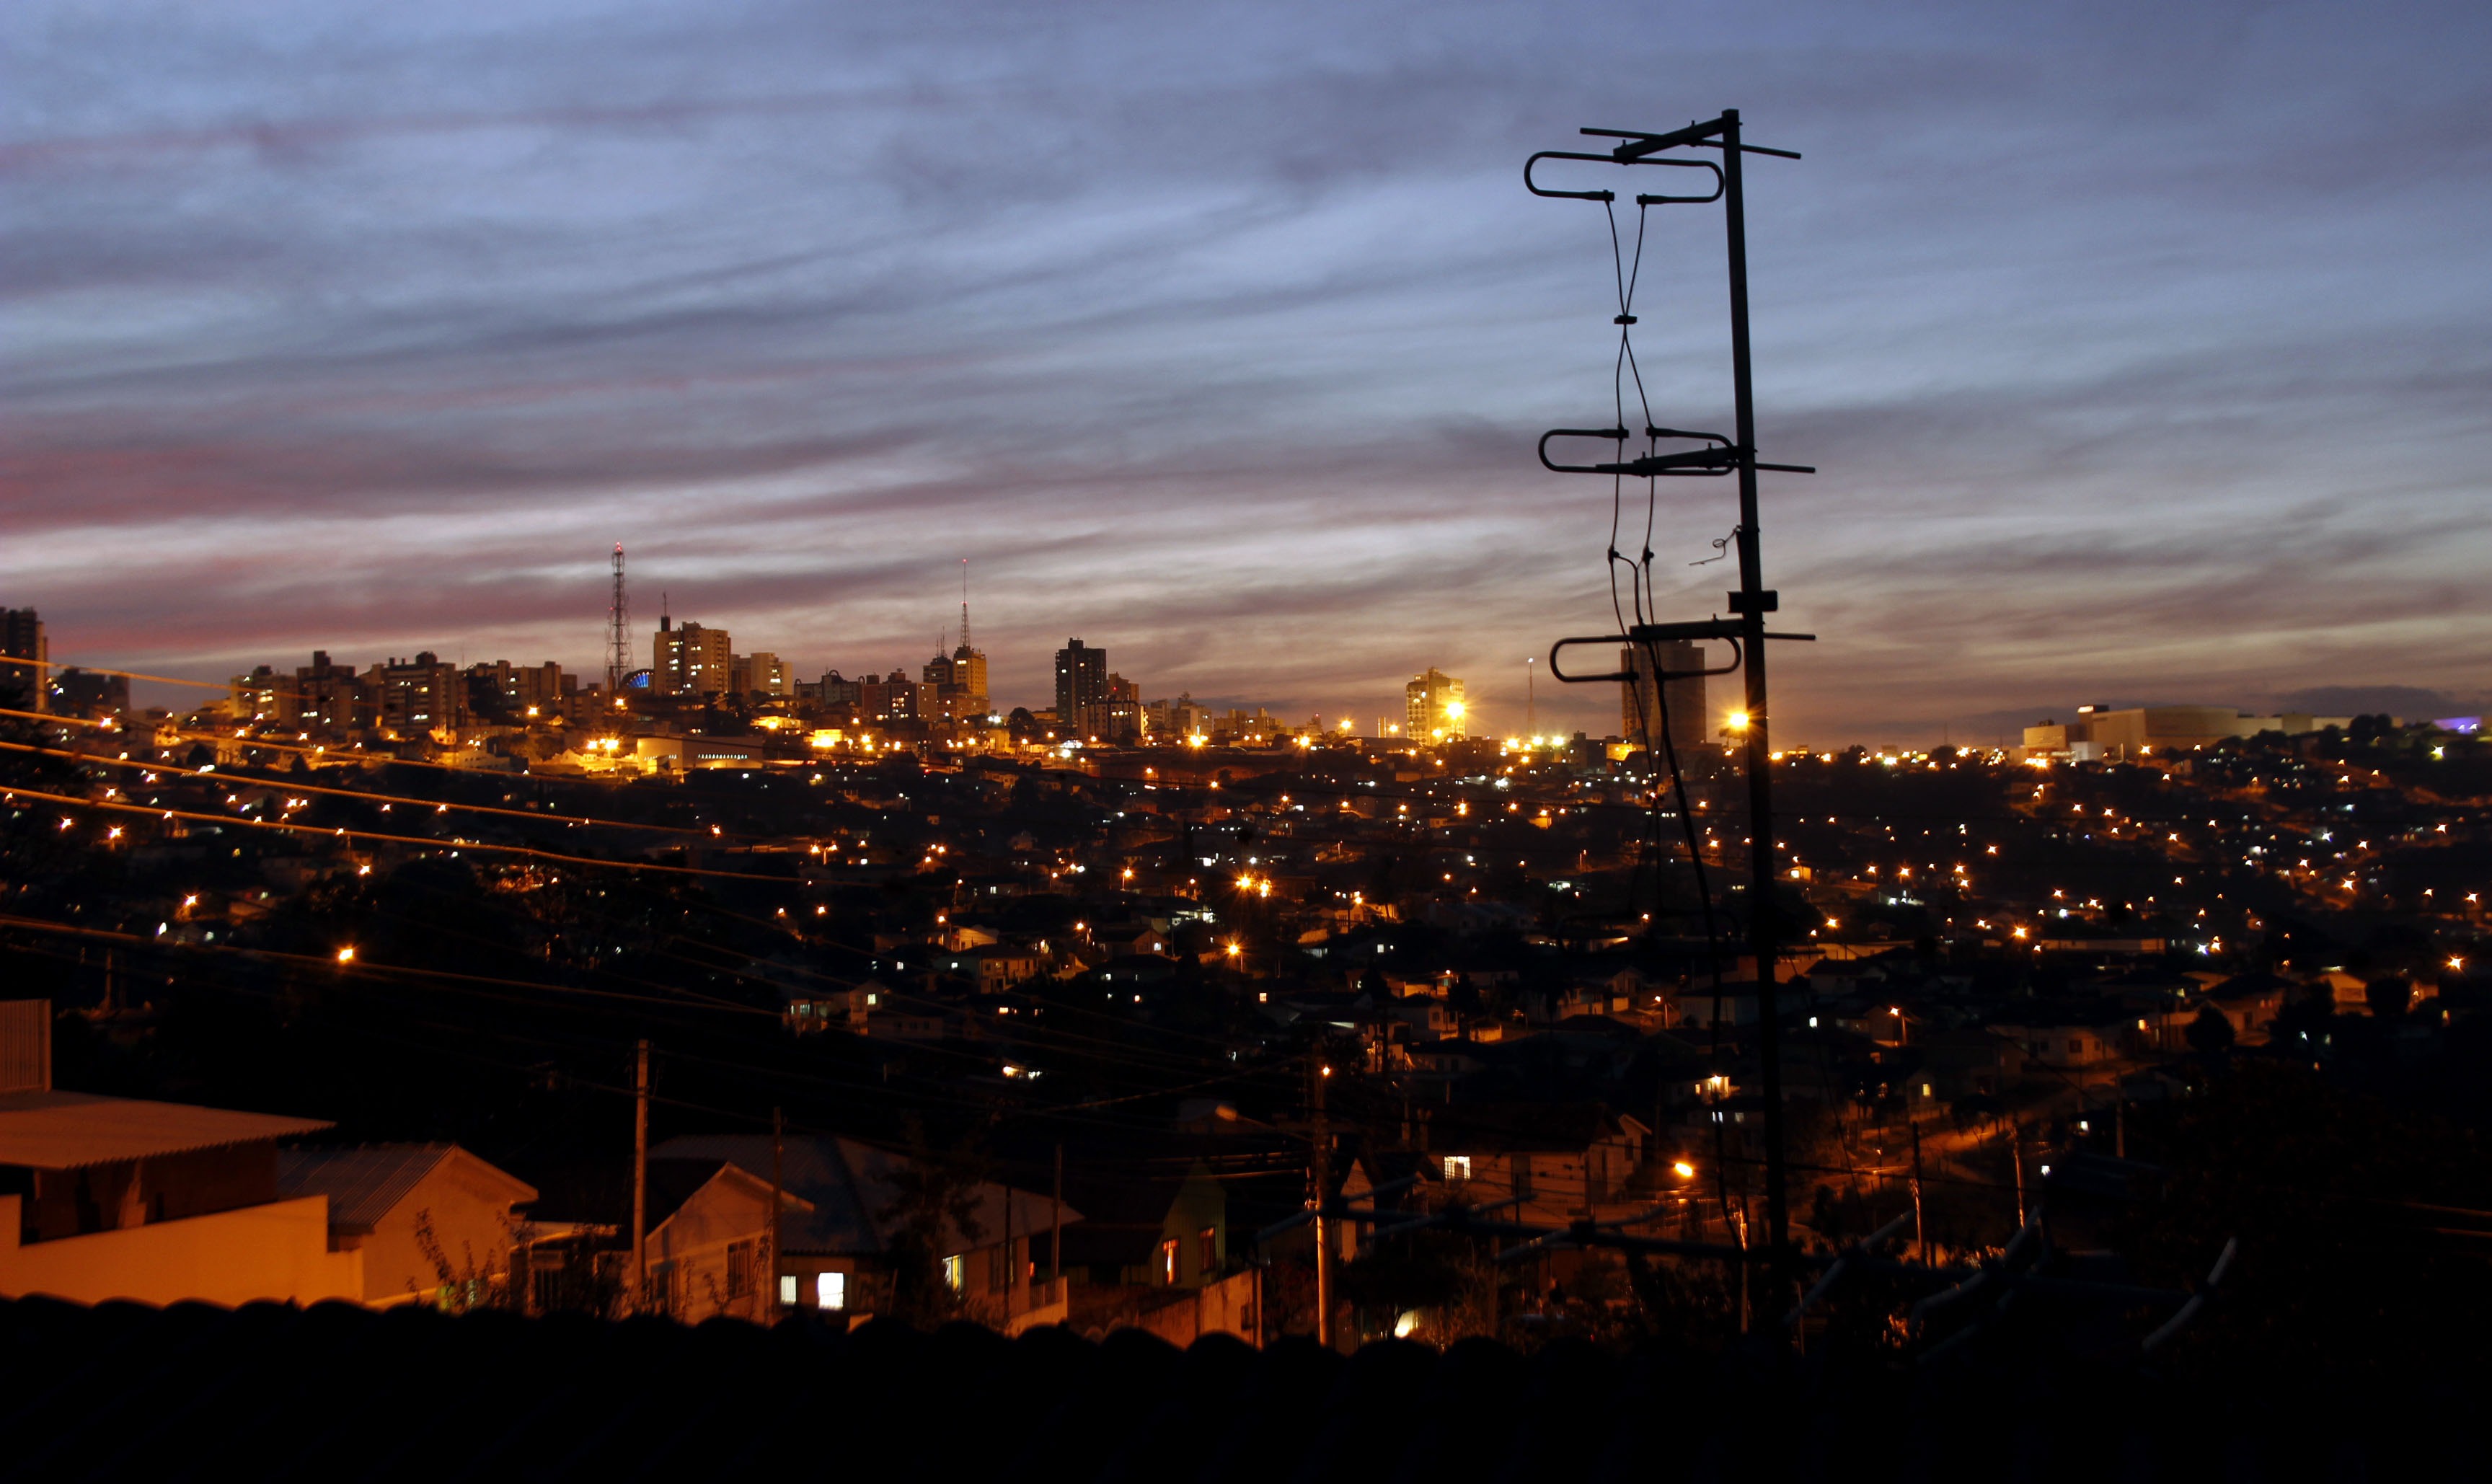
horizon, sky, sunset, road, skyline, night, morning, dawn, city, skyscraper, cityscape, downtown, dusk, evening, lights, metropolis, city night, traffic signal, urban area, human settlement, atmosphere of earth, metropolitan area